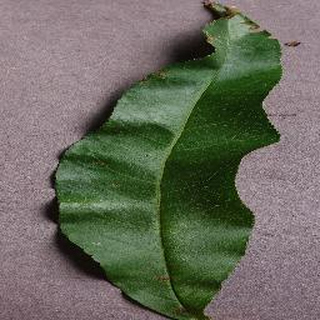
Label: peach_bacterial_spot